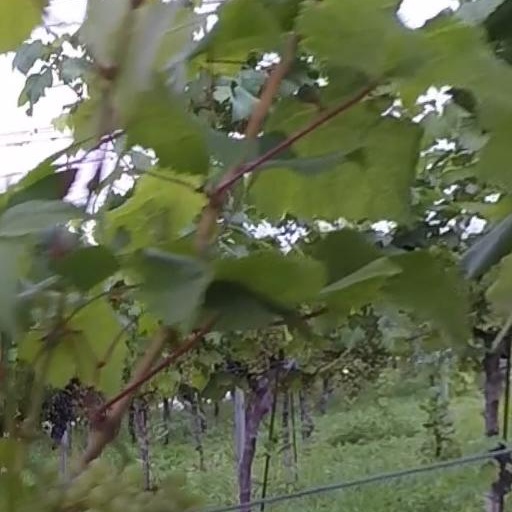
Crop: grape